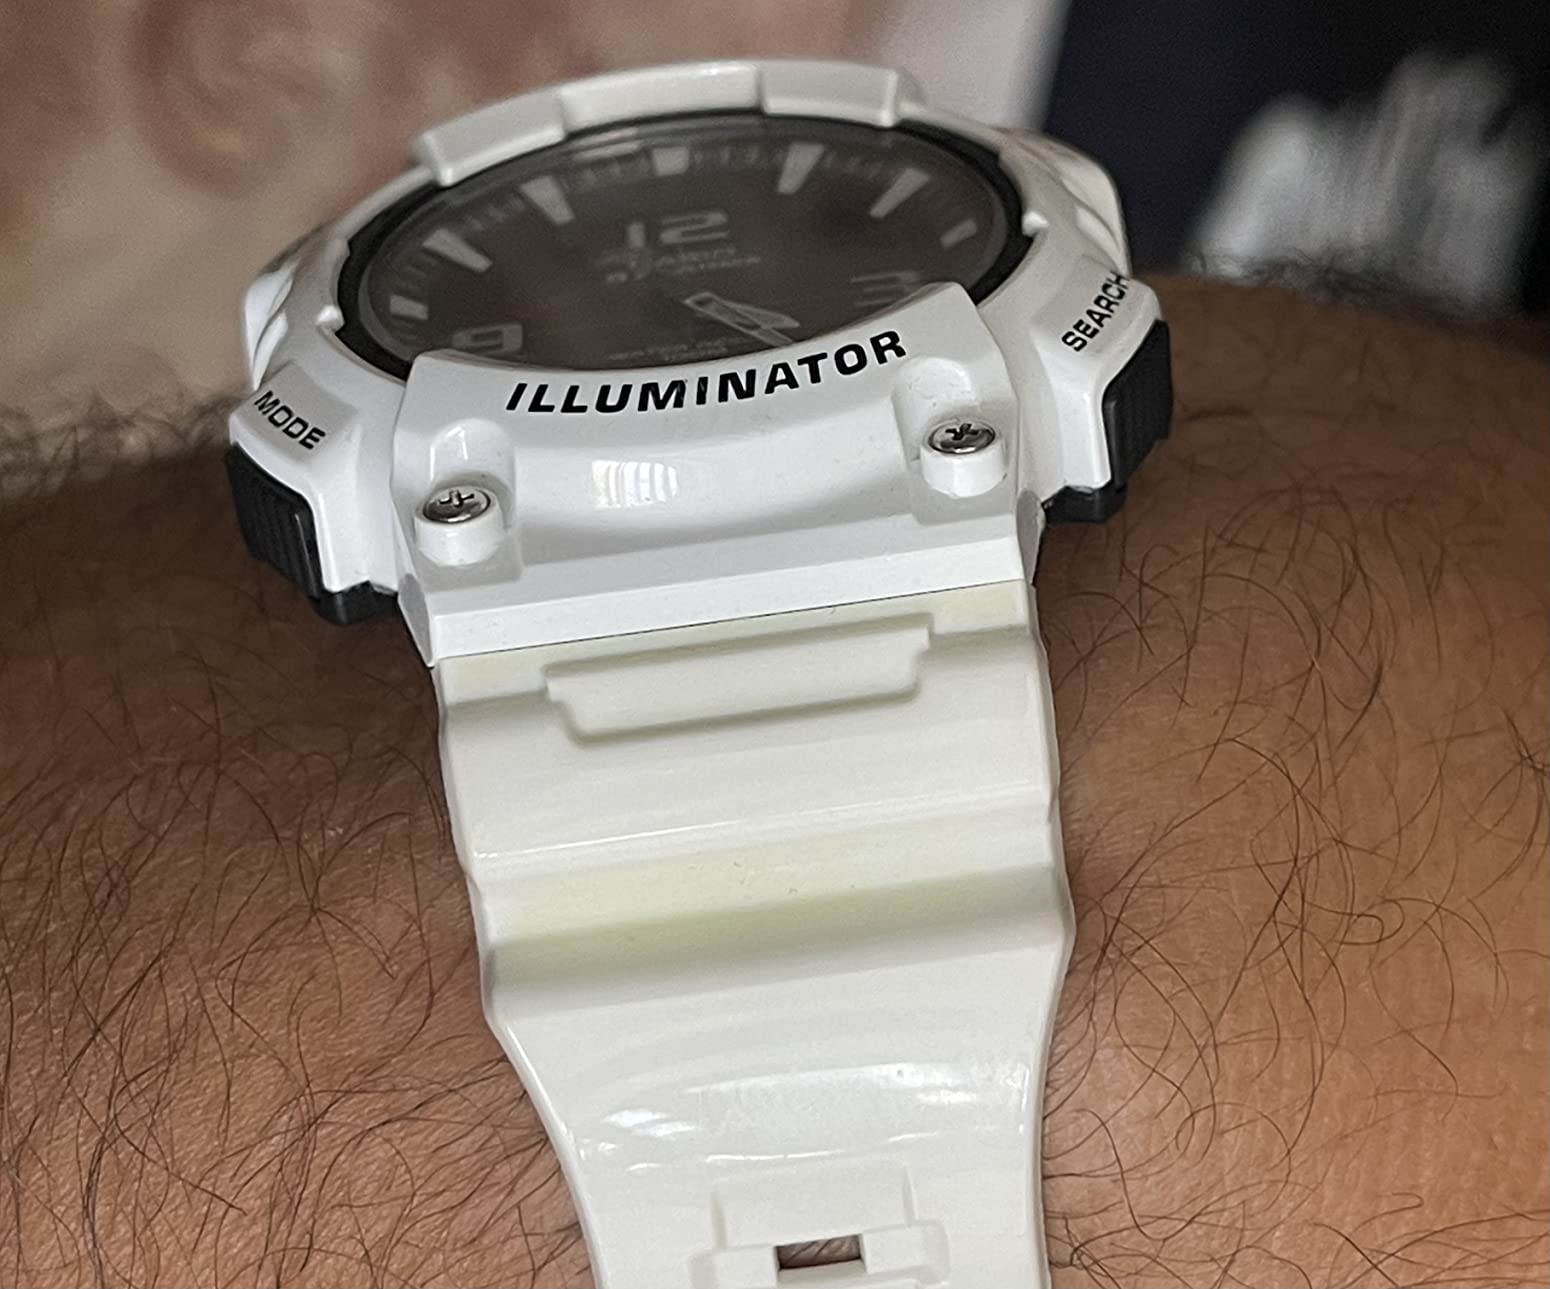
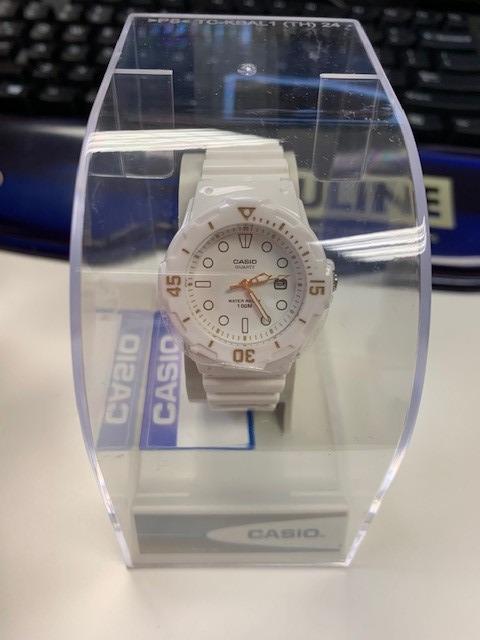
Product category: accessories_watch
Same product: no